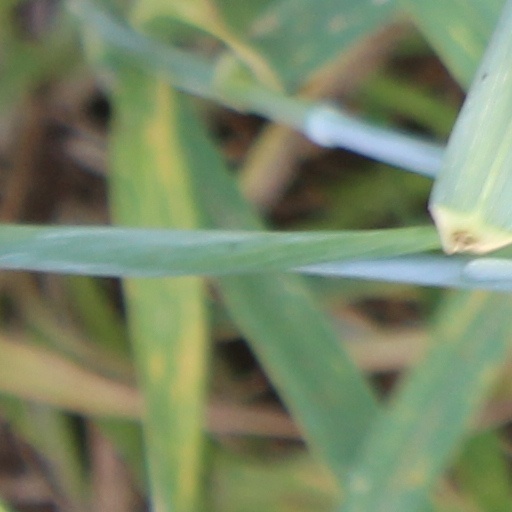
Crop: wheat